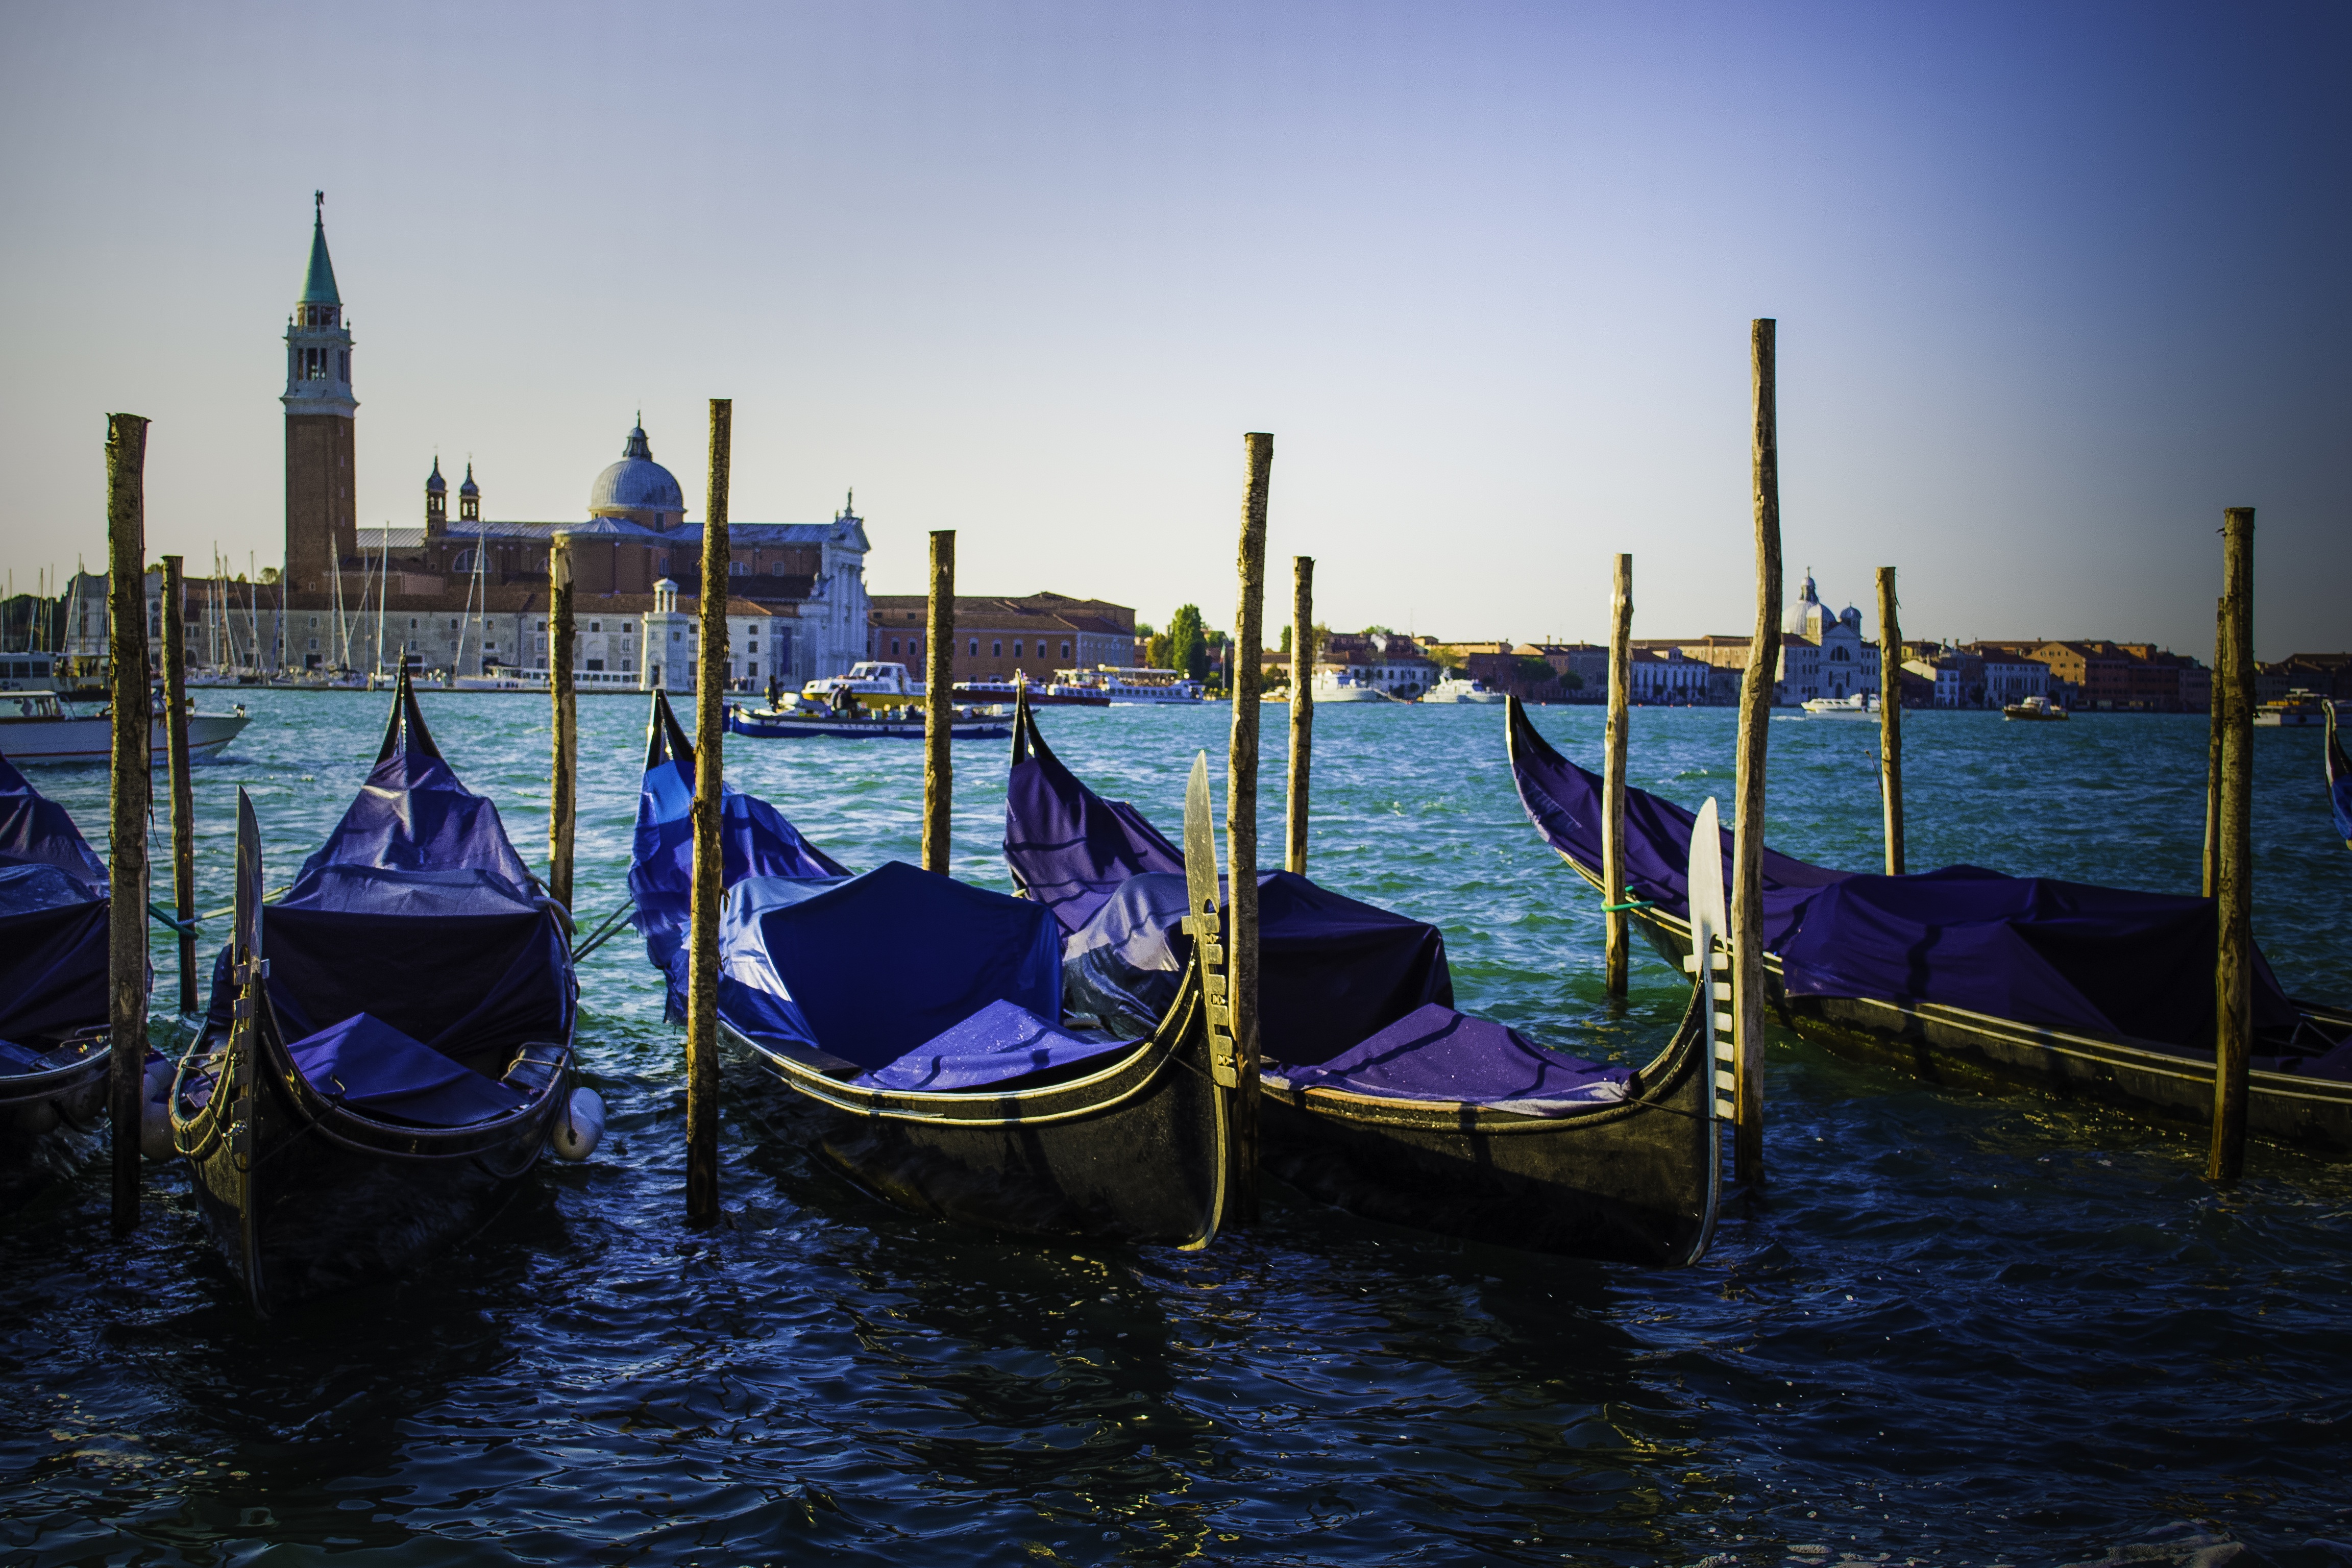
sea, water, boat, evening, reflection, vehicle, italy, venice, blue, sailboat, waterway, boating, boats, gondola, watercraft, watercraft rowing